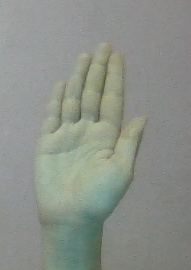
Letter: seen